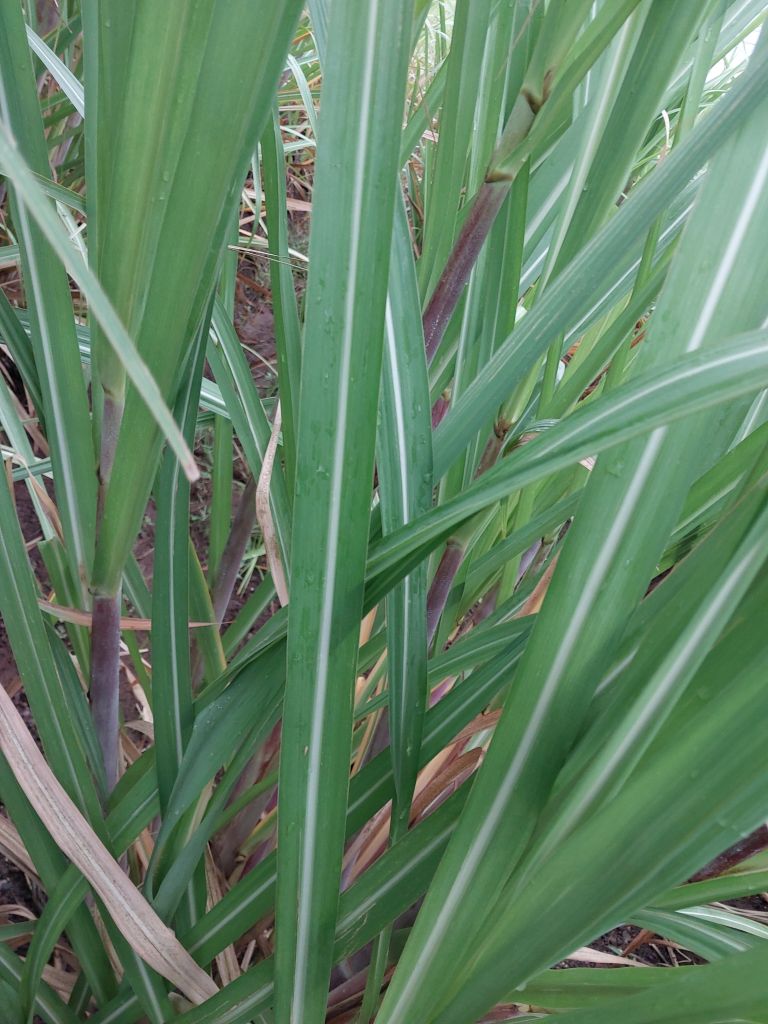
Label: Healthy